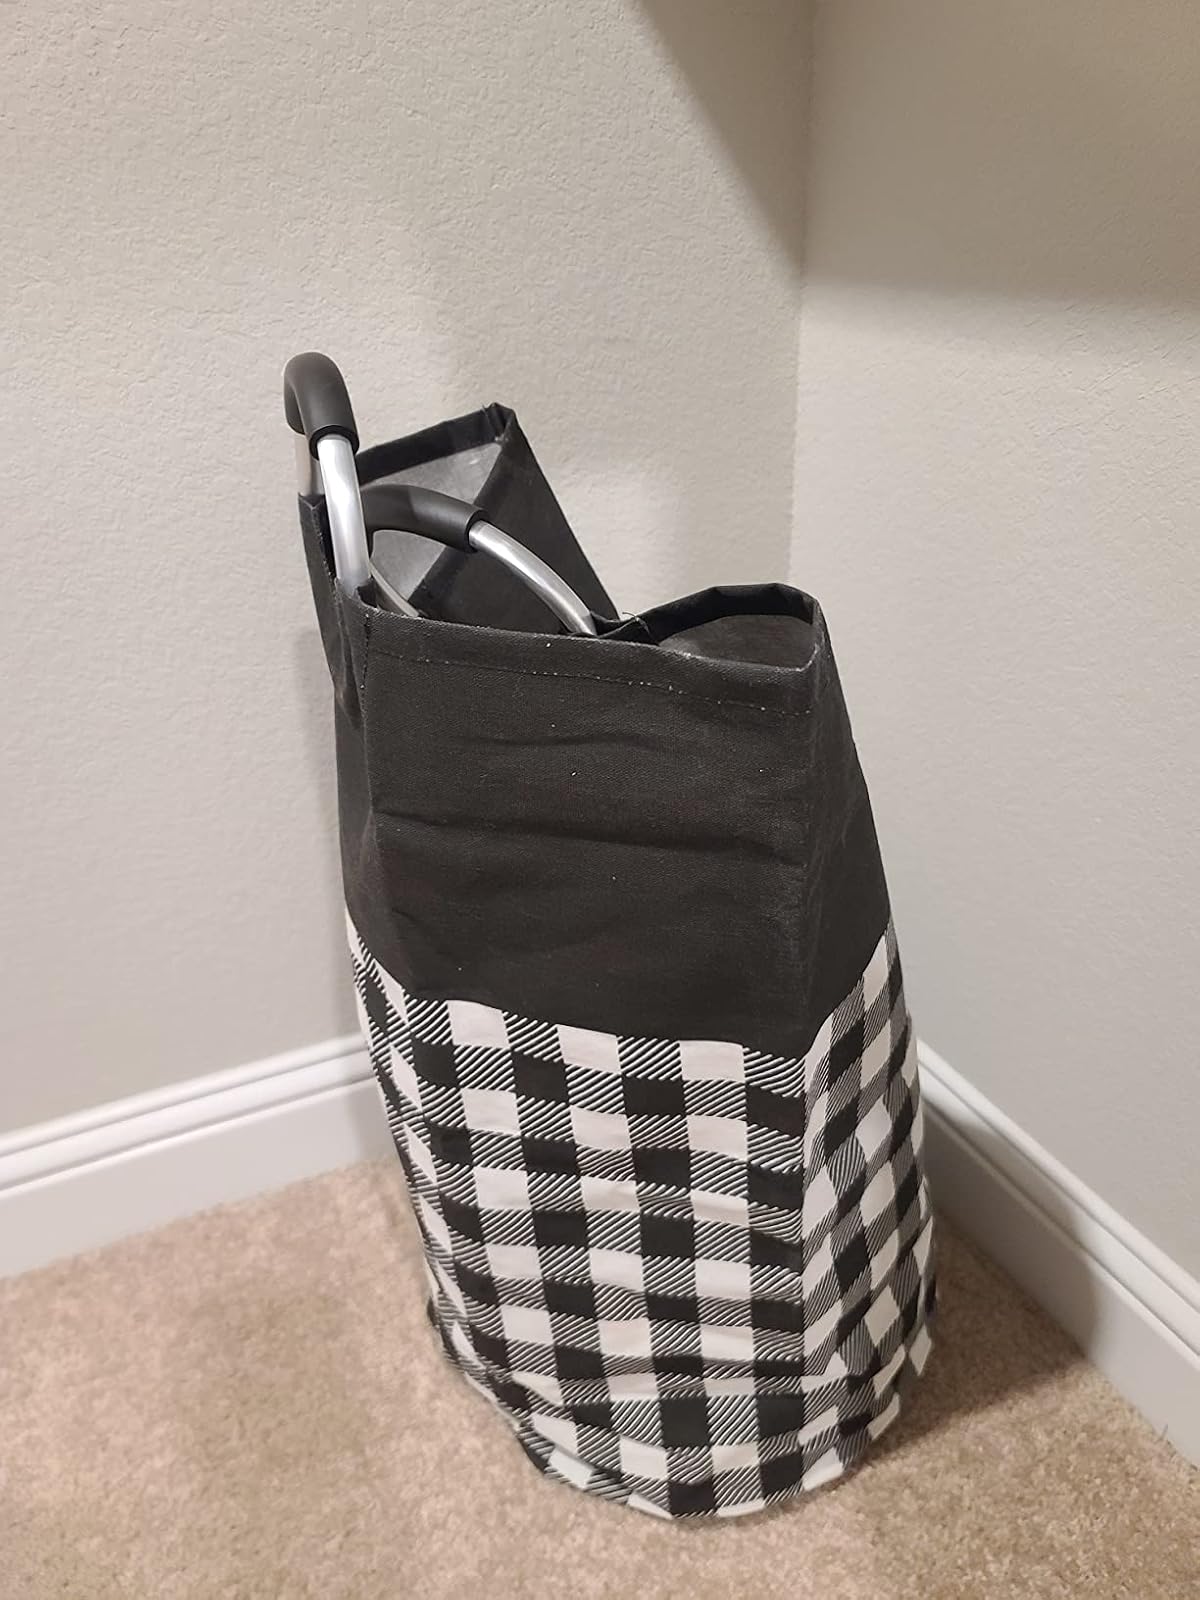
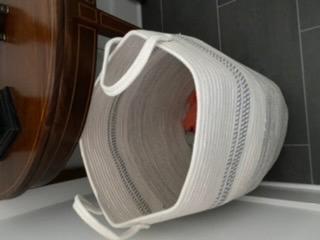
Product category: items_hamper
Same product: no